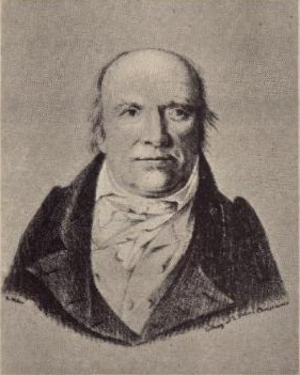
Jens Esmark, né le 31 janvier 1763 et mort le 26 janvier 1839, était un professeur de minéralogie dano-norvégien. Il a contribué à plusieurs découvertes et analyses conceptuelles sur les glaciers ; il a en particulier développé l'idée que les glaciers avaient recouvert de larges régions dans le passé.